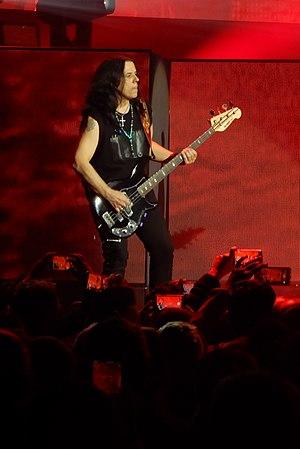
Paweł Mąciwoda (Scorpions) à Nantes en mars 2018.
Paweł Mąciwoda est un bassiste polonais membre depuis le 10 janvier 2004 du groupe allemand de hard rock Scorpions.